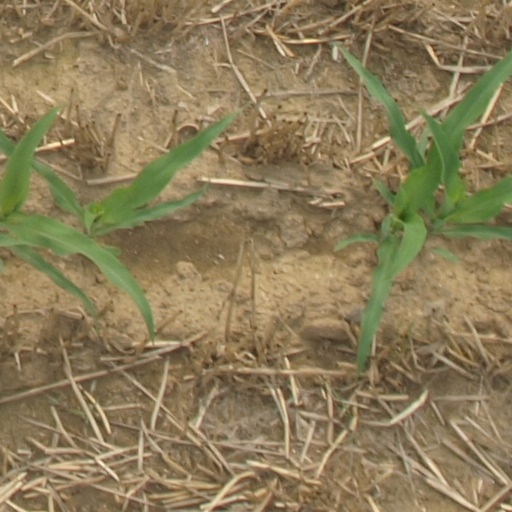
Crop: maize; corn